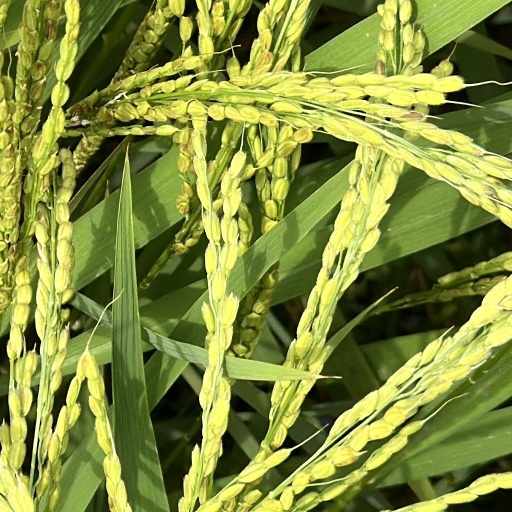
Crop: rice